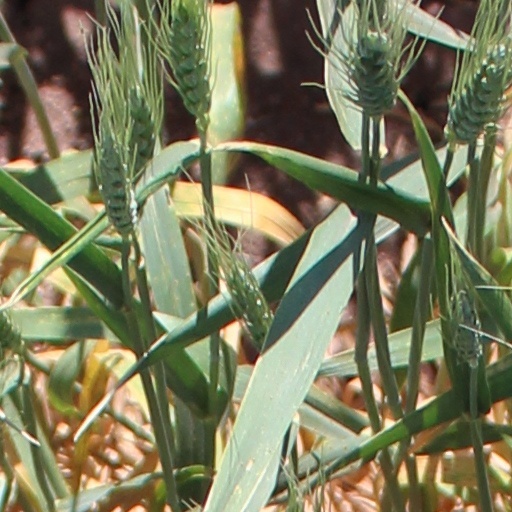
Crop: wheat